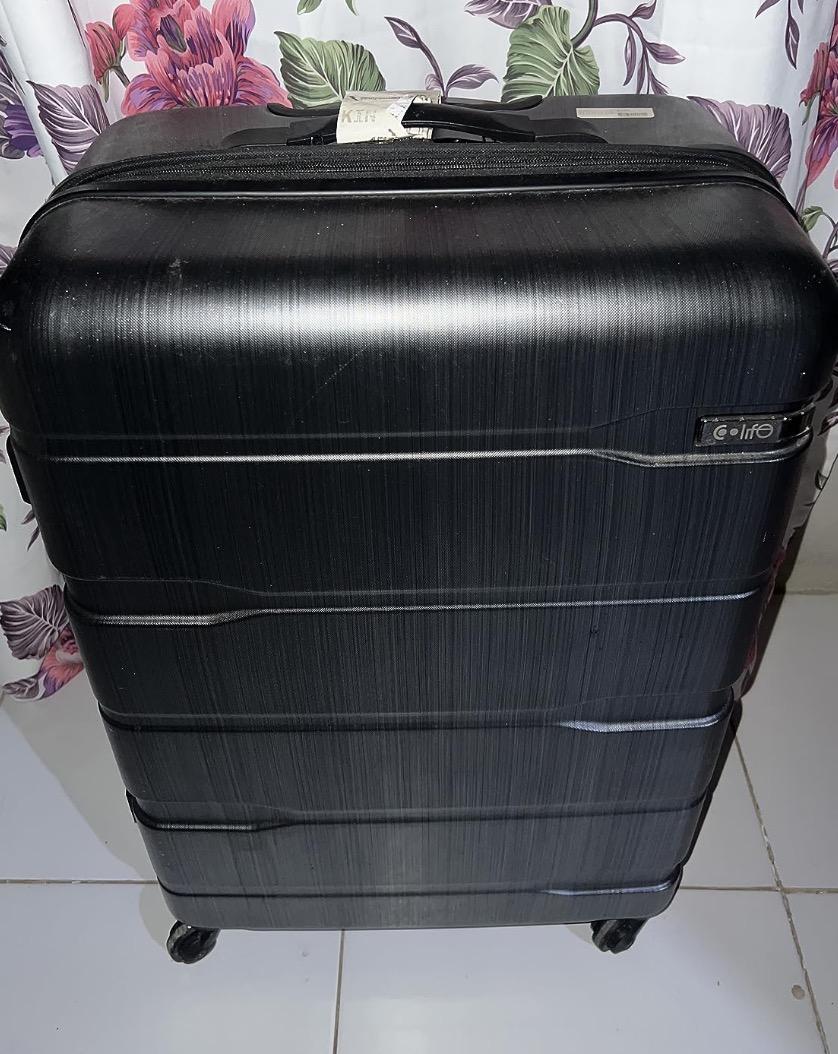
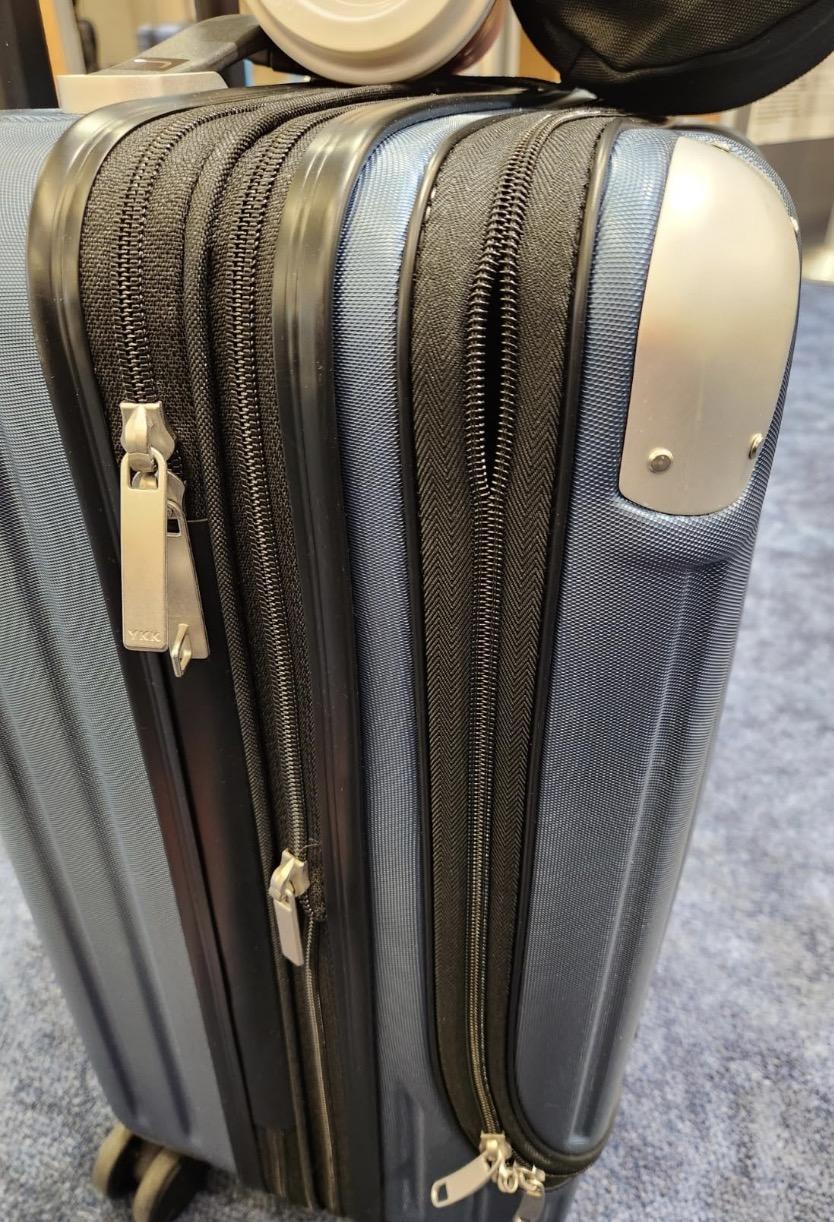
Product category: items_tea
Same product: no